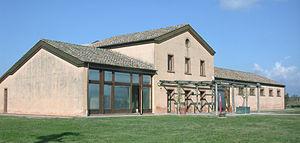
L'Heraion alla foce del Sele ou tempio di Hera Argiva est un sanctuaire antique dédié à la déesse grecque Héra, situé, à l'origine, à l'embouchure de la rivière Sele, à environ 9 kilomètres de la cité de Paestum, la municipalité actuelle de Capaccio Paestum, en Italie.